Bridgewater, Connecticut

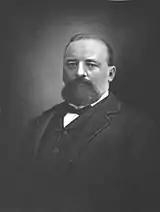
William Dixon Burnham

As of the census of 2000, there were 1,824 people, 703 households, and 525 families residing in the town. The population density was . There were 779 housing units at an average density of . The racial makeup of the town was 97.53% White, 0.93% African American, 0.05% Native American, 0.71% Asian, 0.11% from other races, and 0.66% from two or more races. Hispanic or Latino of any race were 0.49% of the population.